Sky position (RA, Dec in degrees): 46.347, -0.2421
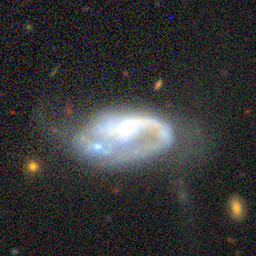
Galaxy morphology: Unbarred Loose Spiral Galaxies